History of geodesy

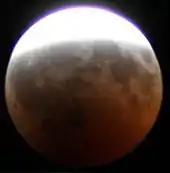
Round Earth umbra during the August 2008 lunar eclipse

Aristotle (384–322 BC) was Plato's prize student and "the mind of the school". Aristotle observed "there are stars seen in Egypt and [...] Cyprus which are not seen in the northerly regions". Since this could only happen on a curved surface, he too believed Earth was a sphere "of no great size, for otherwise the effect of so slight a change of place would not be quickly apparent".